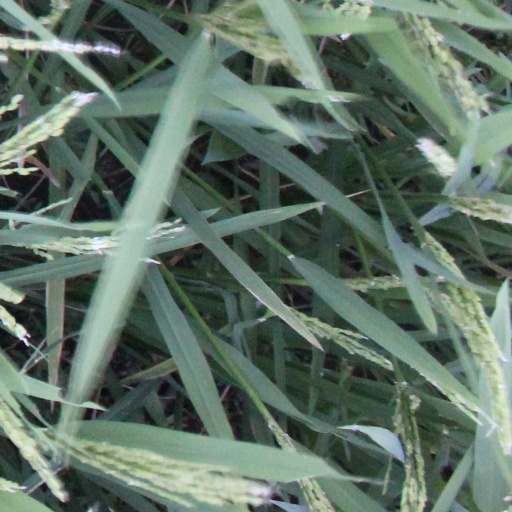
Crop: rice